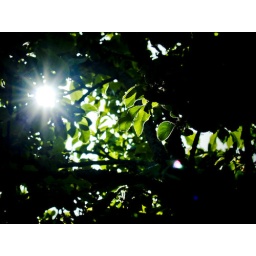
This was an apple tree in front of one of the houses within &amp;quot;Fort&amp;quot;. I like this picture.